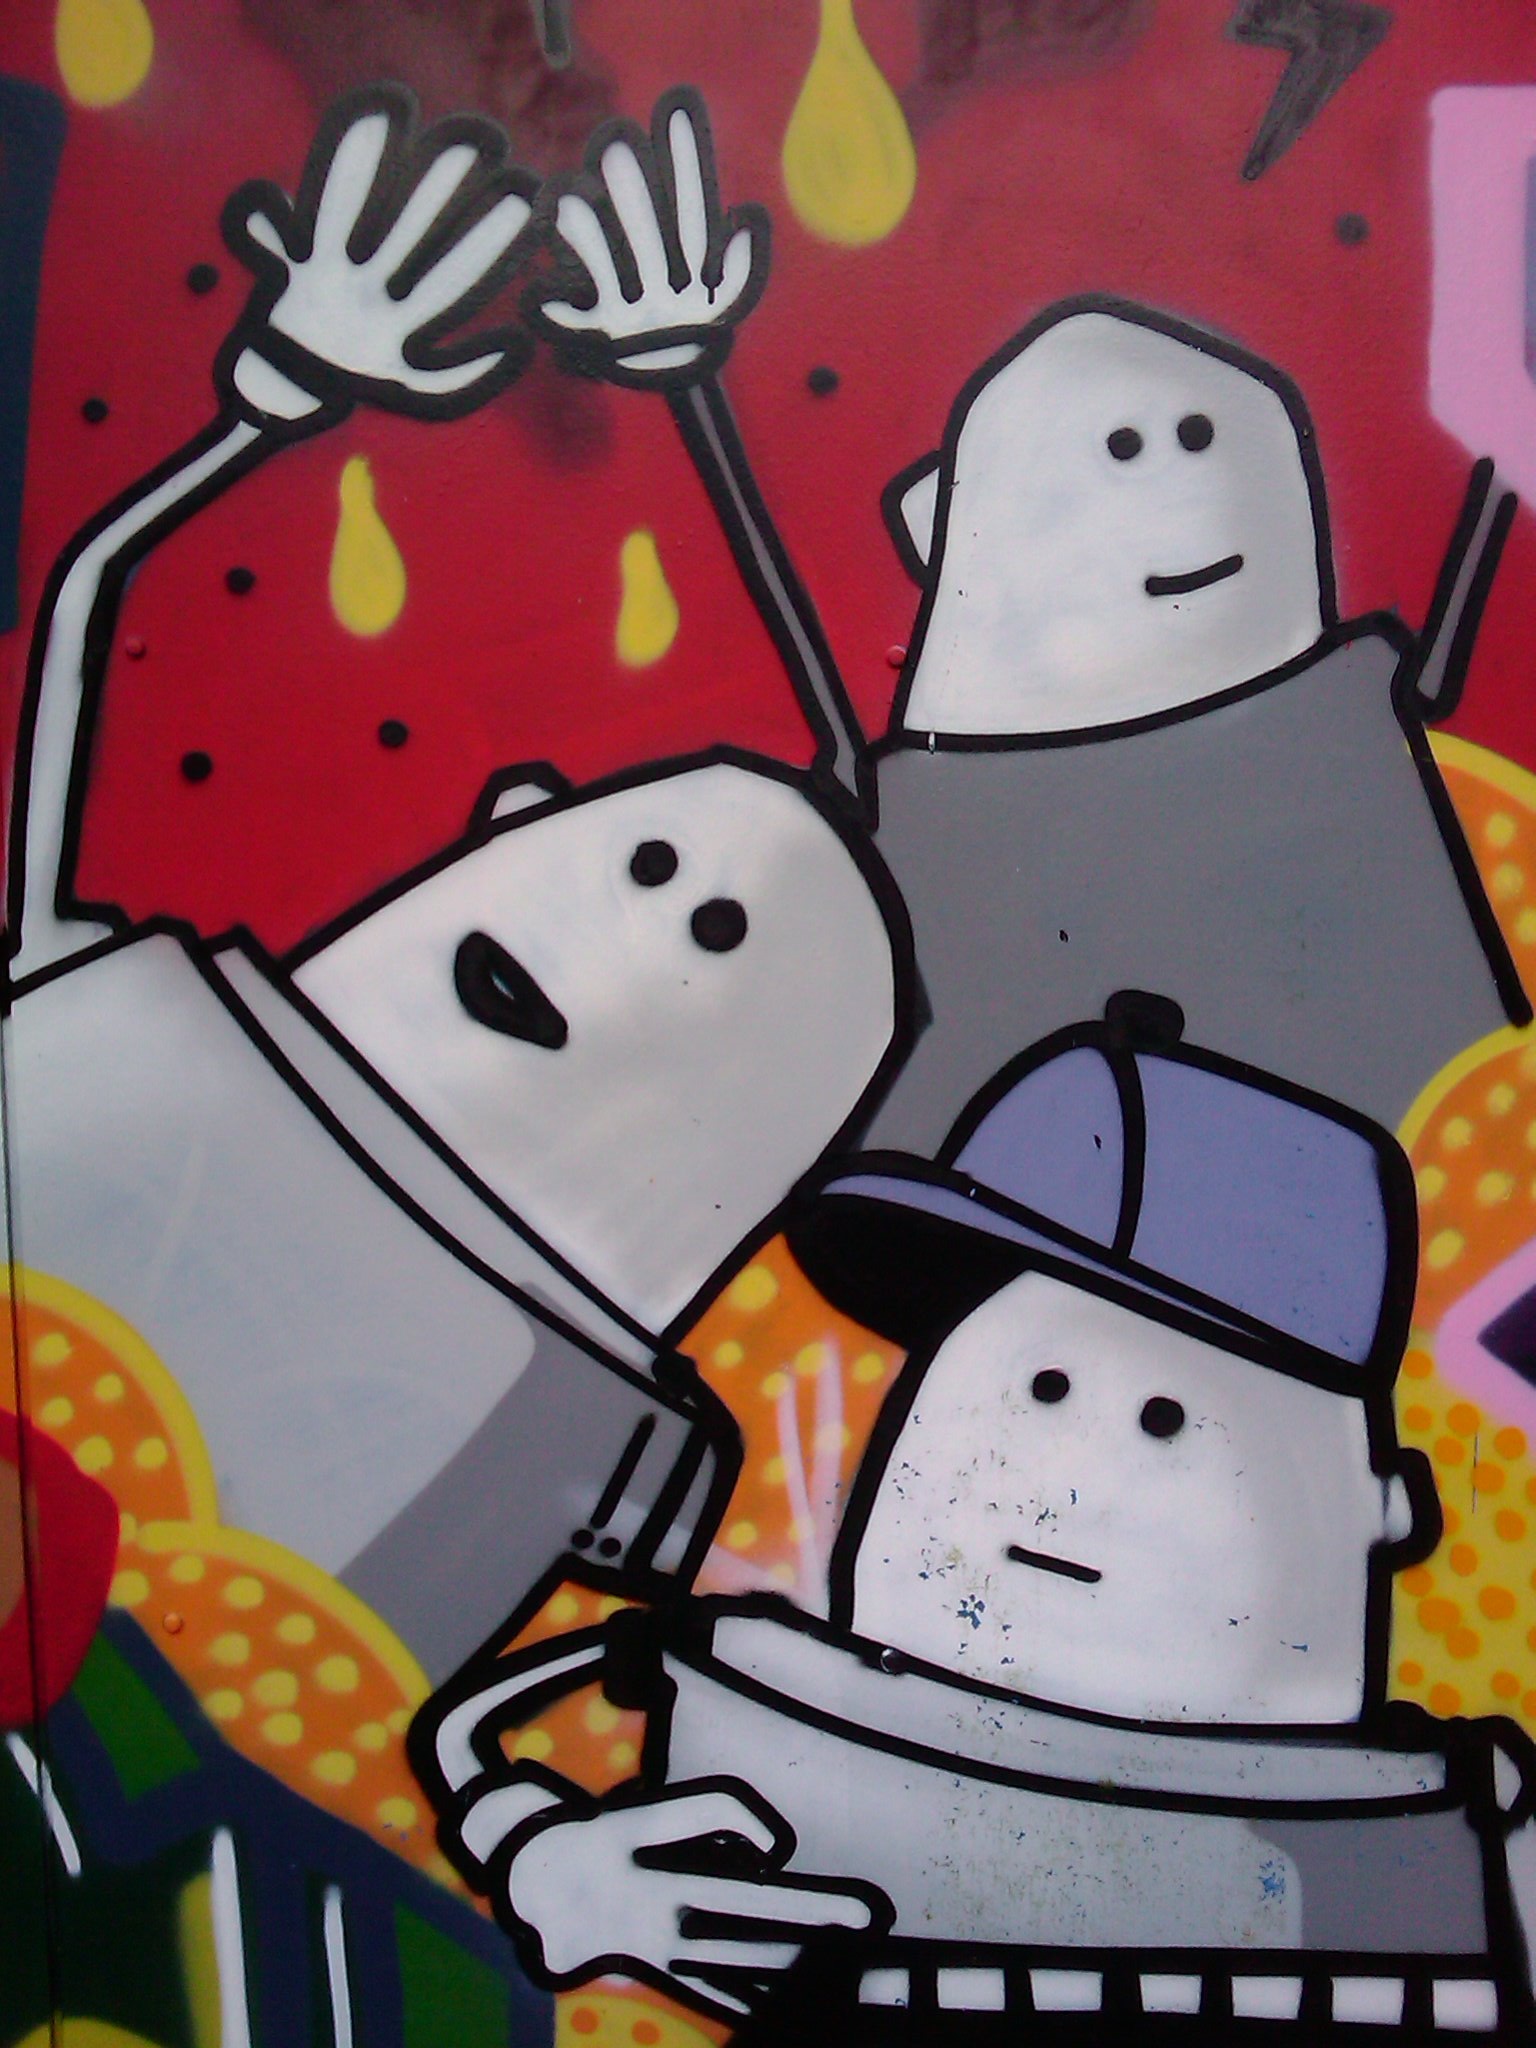
graffiti, face, art, figure, drawing, illustration, snowman, males, cartoon, image painting